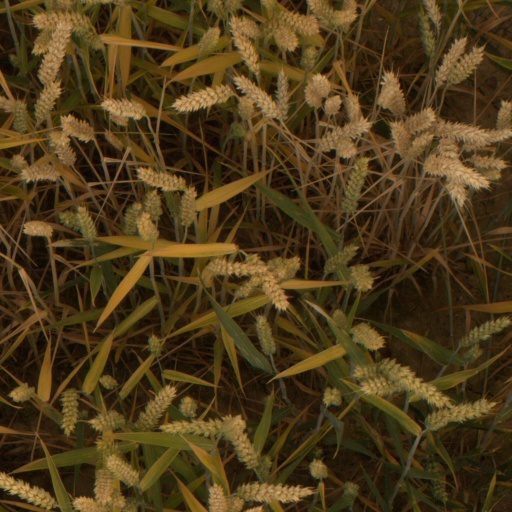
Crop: wheat